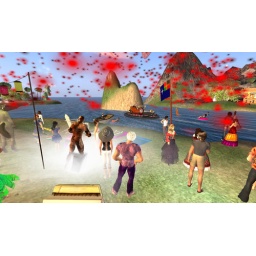
13.55: Wary observations of flying rock are interrupted by upthrusts of strata from the channel.